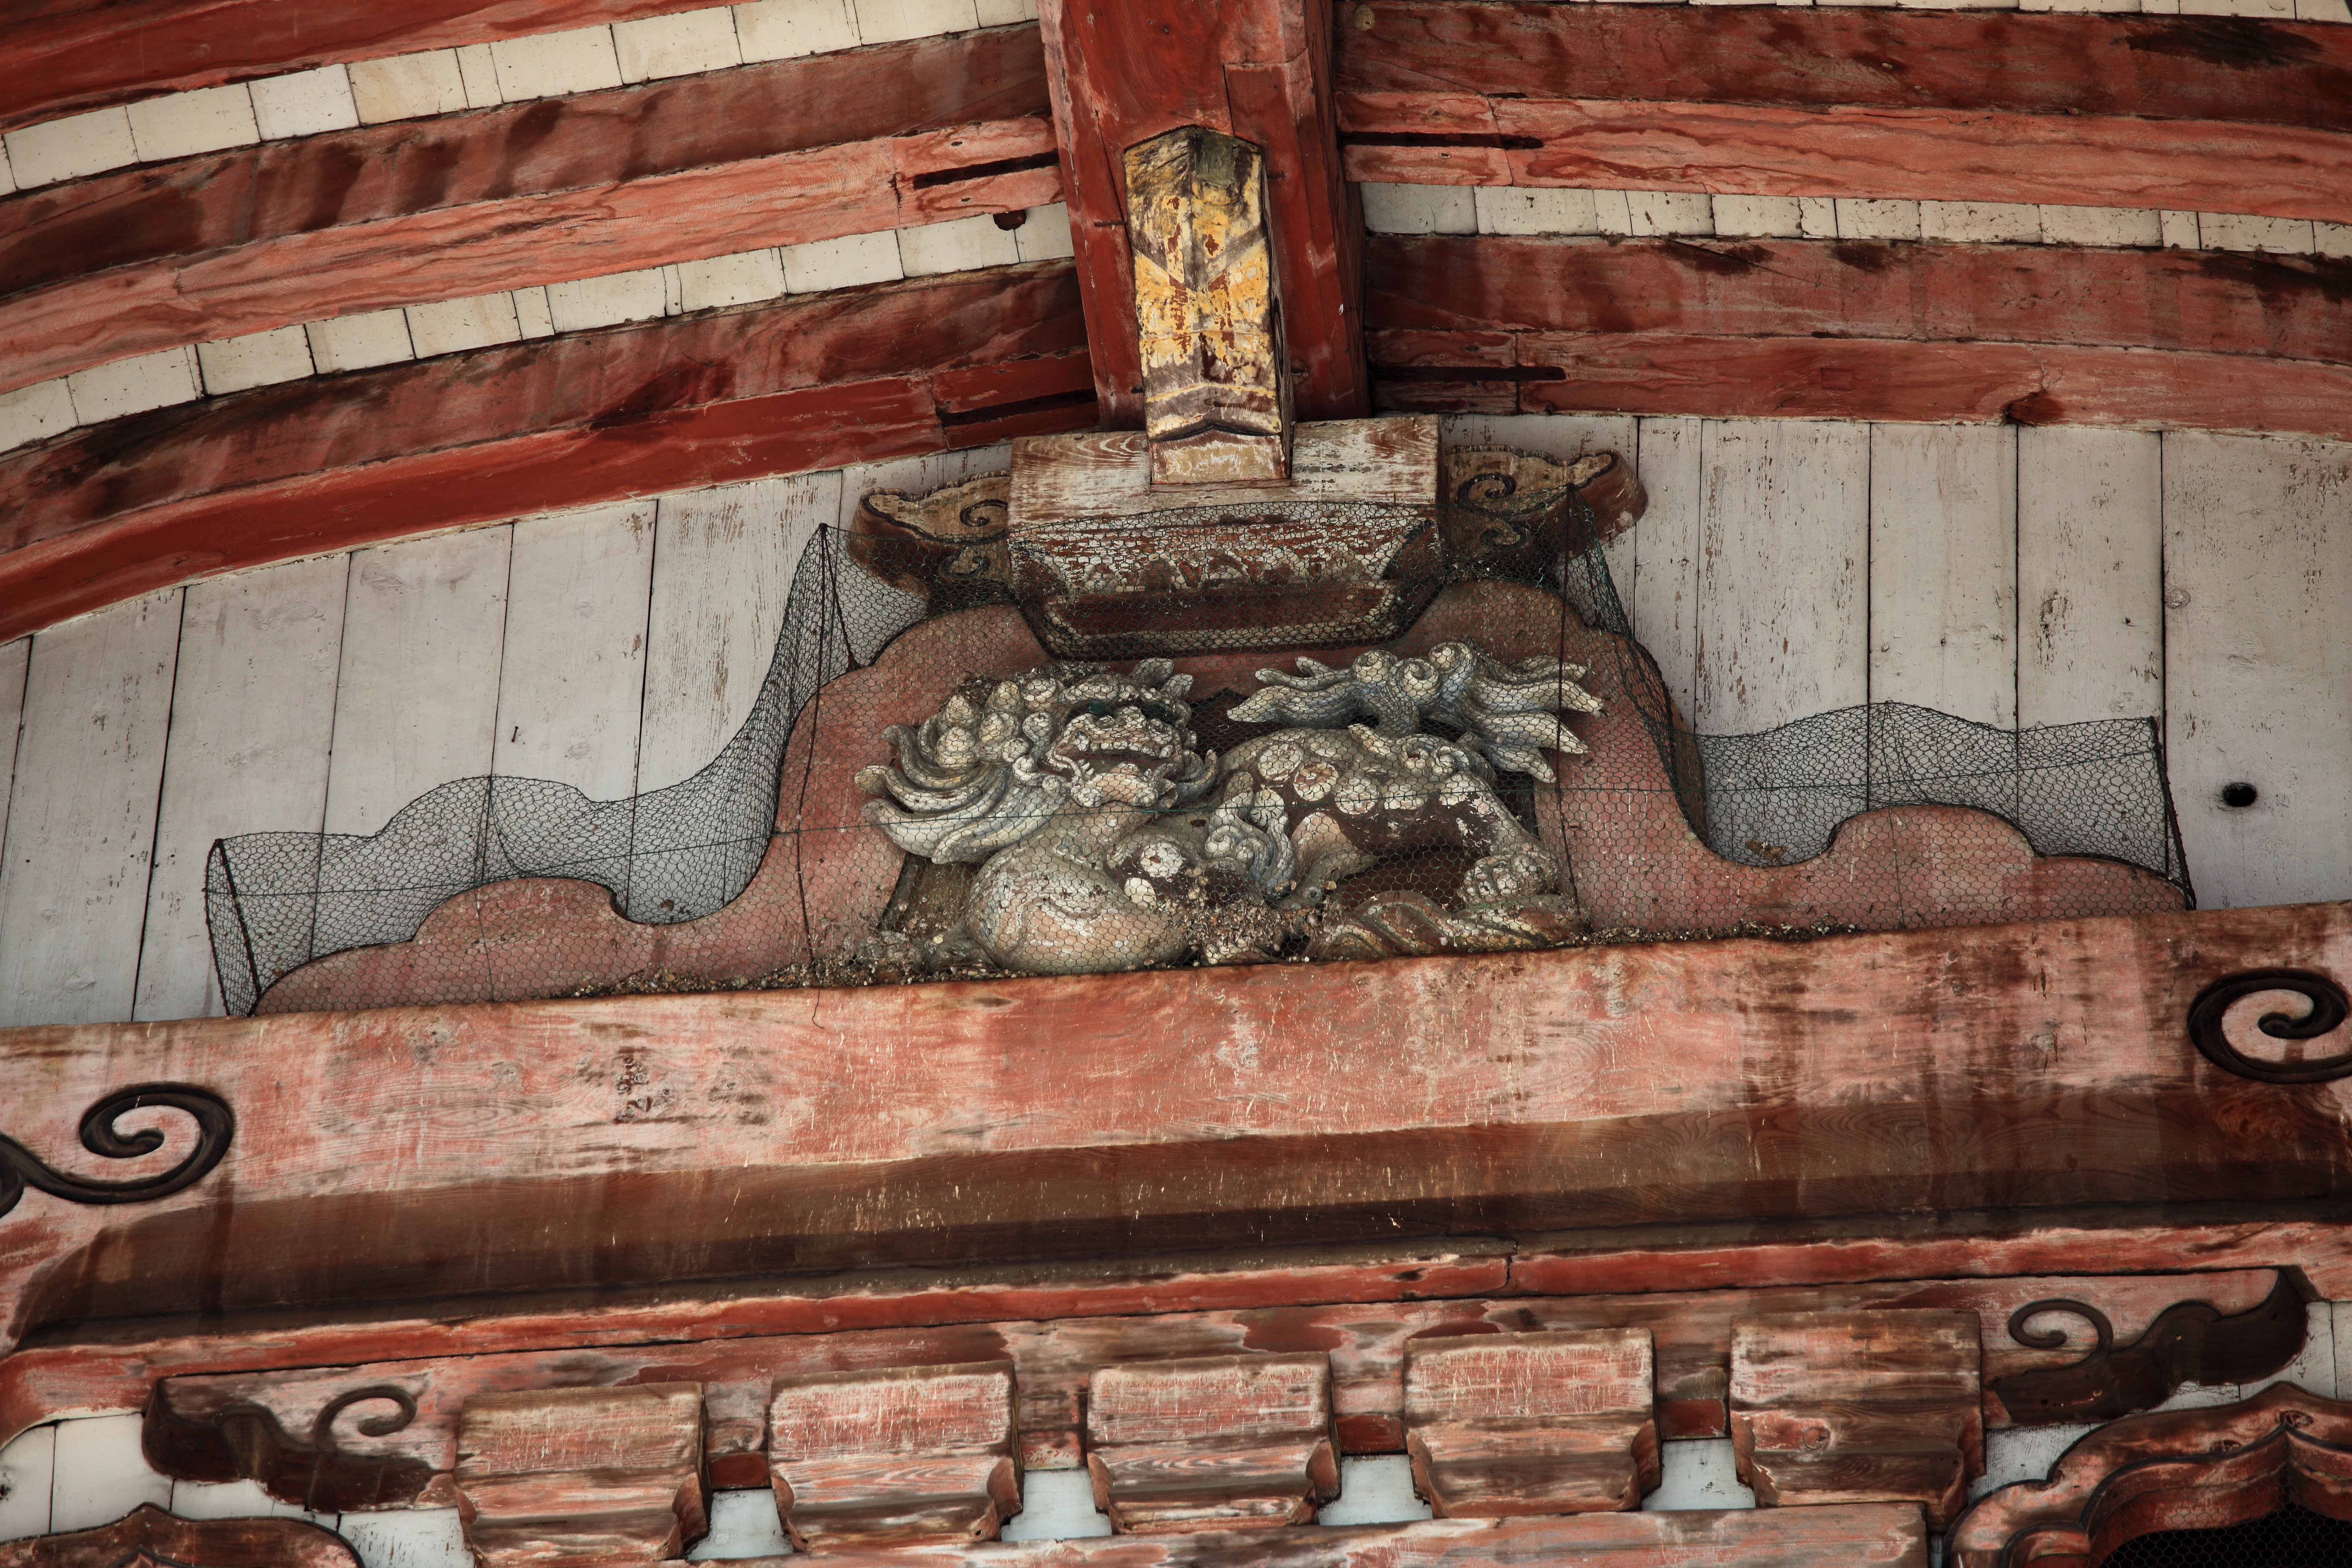
architecture, wood, wall, high, brick, art, temple, nara, 5d, history, hires, carving, todaiji, markii, hi, res, resolution, tohdaiji, buddhahall, ancient history